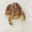
Label: frog